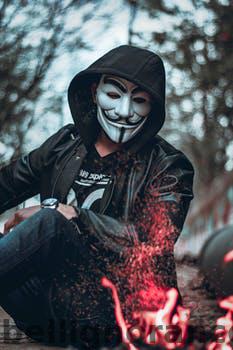
Label: Watermark